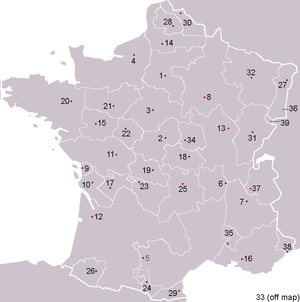
La Saintonge est une ancienne province française dont les limites ont plusieurs fois varié avec le temps, ses habitants sont les Saintongeais. Partie intégrante de la province romaine d'Aquitaine durant l'antiquité, elle est ensuite placée selon les époques dans la mouvance des rois et ducs d'Aquitaine, des comtes d'Anjou puis des comtes de Poitiers, avant d'être de nouveau intégrée au duché d'Aquitaine pour plusieurs siècles. Au XIVᵉ siècle, la Saintonge avait titre de « comté » à part entière.
La Flandre française est la partie de l'ancien comté de Flandre qui fait aujourd'hui partie de la France, et qui consiste traditionnellement en la moitié nord du département du Nord, auquel s'ajoutent quatre communes du Pas-de-Calais.
L’Aunis est une ancienne province historique de France, située dans le quart nord-ouest du département de la Charente-Maritime. Sa capitale historique est La Rochelle, celle-ci ayant succédé à Castrum Allionis, l'ancienne capitale ayant vraisemblablement donné son nom à la petite province.
En France, une région est une collectivité territoriale issue de la décentralisation, dotée de la personnalité juridique et d'une liberté d'administration, ainsi qu'une division administrative du territoire et des services déconcentrés de l'État. Les régions sont régies par le titre XII de la Constitution de 1958 et la quatrième partie du code général des collectivités territoriales.